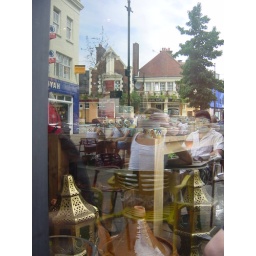
a reflection in the window next to our table